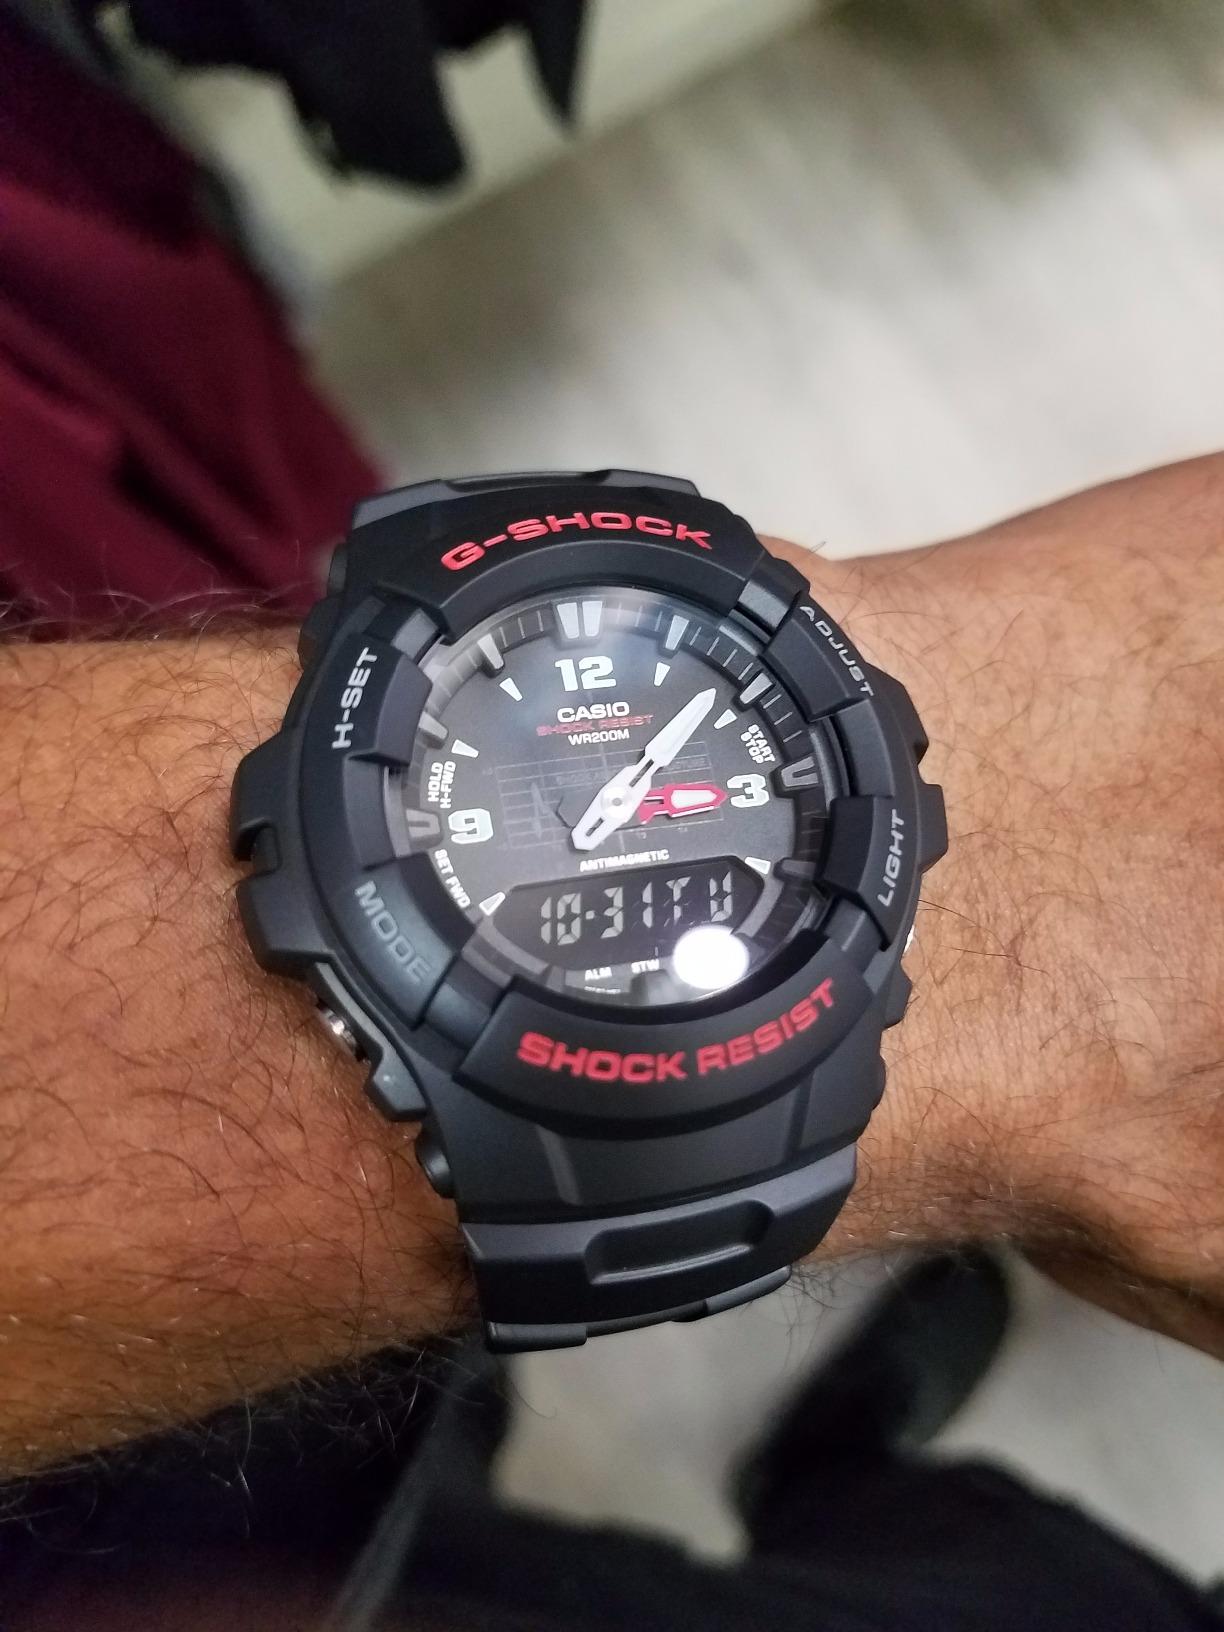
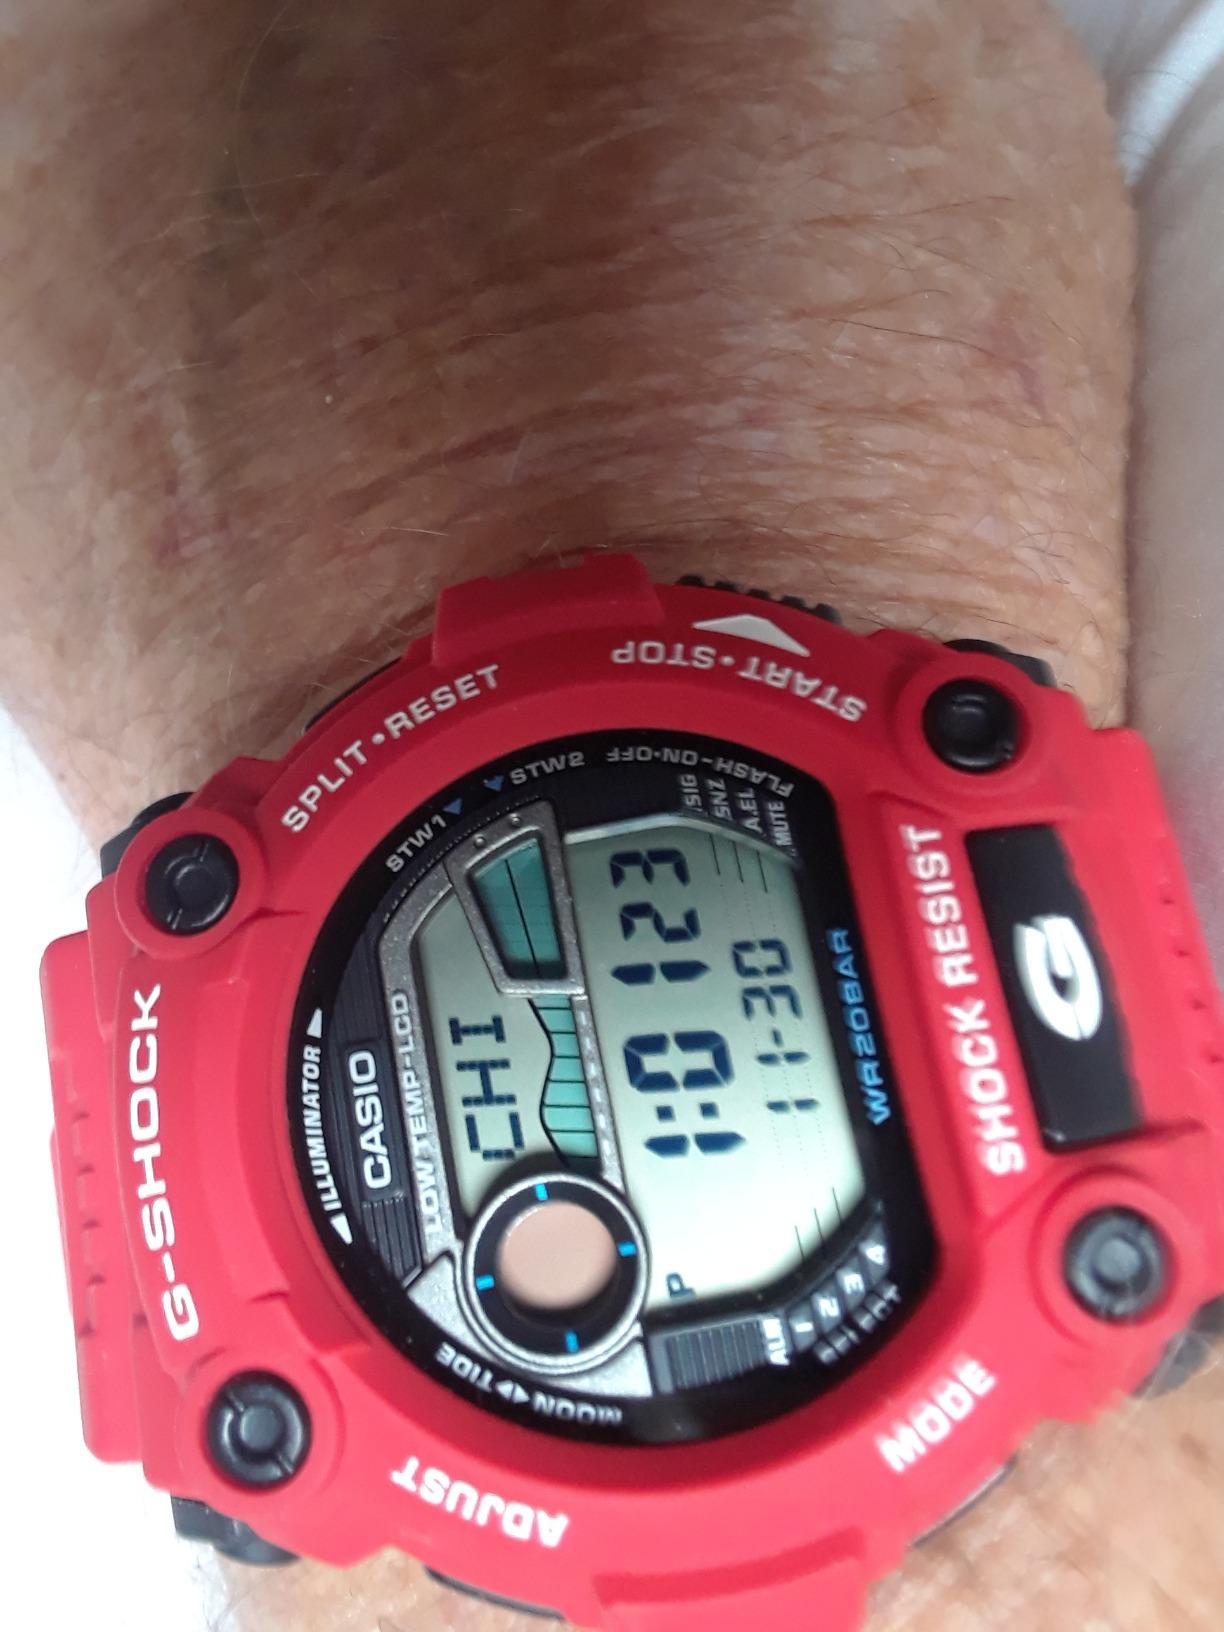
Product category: accessories_watch
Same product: no